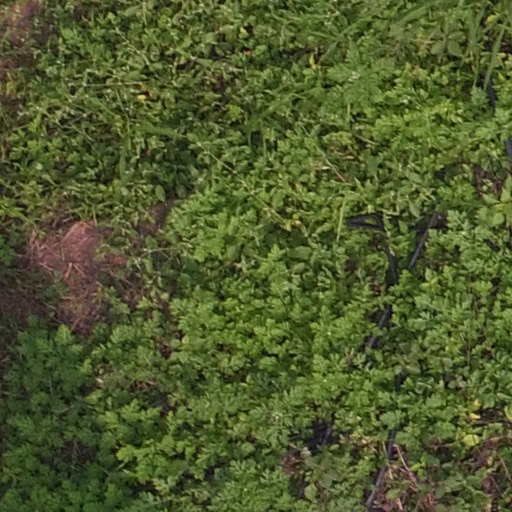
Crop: maize; corn